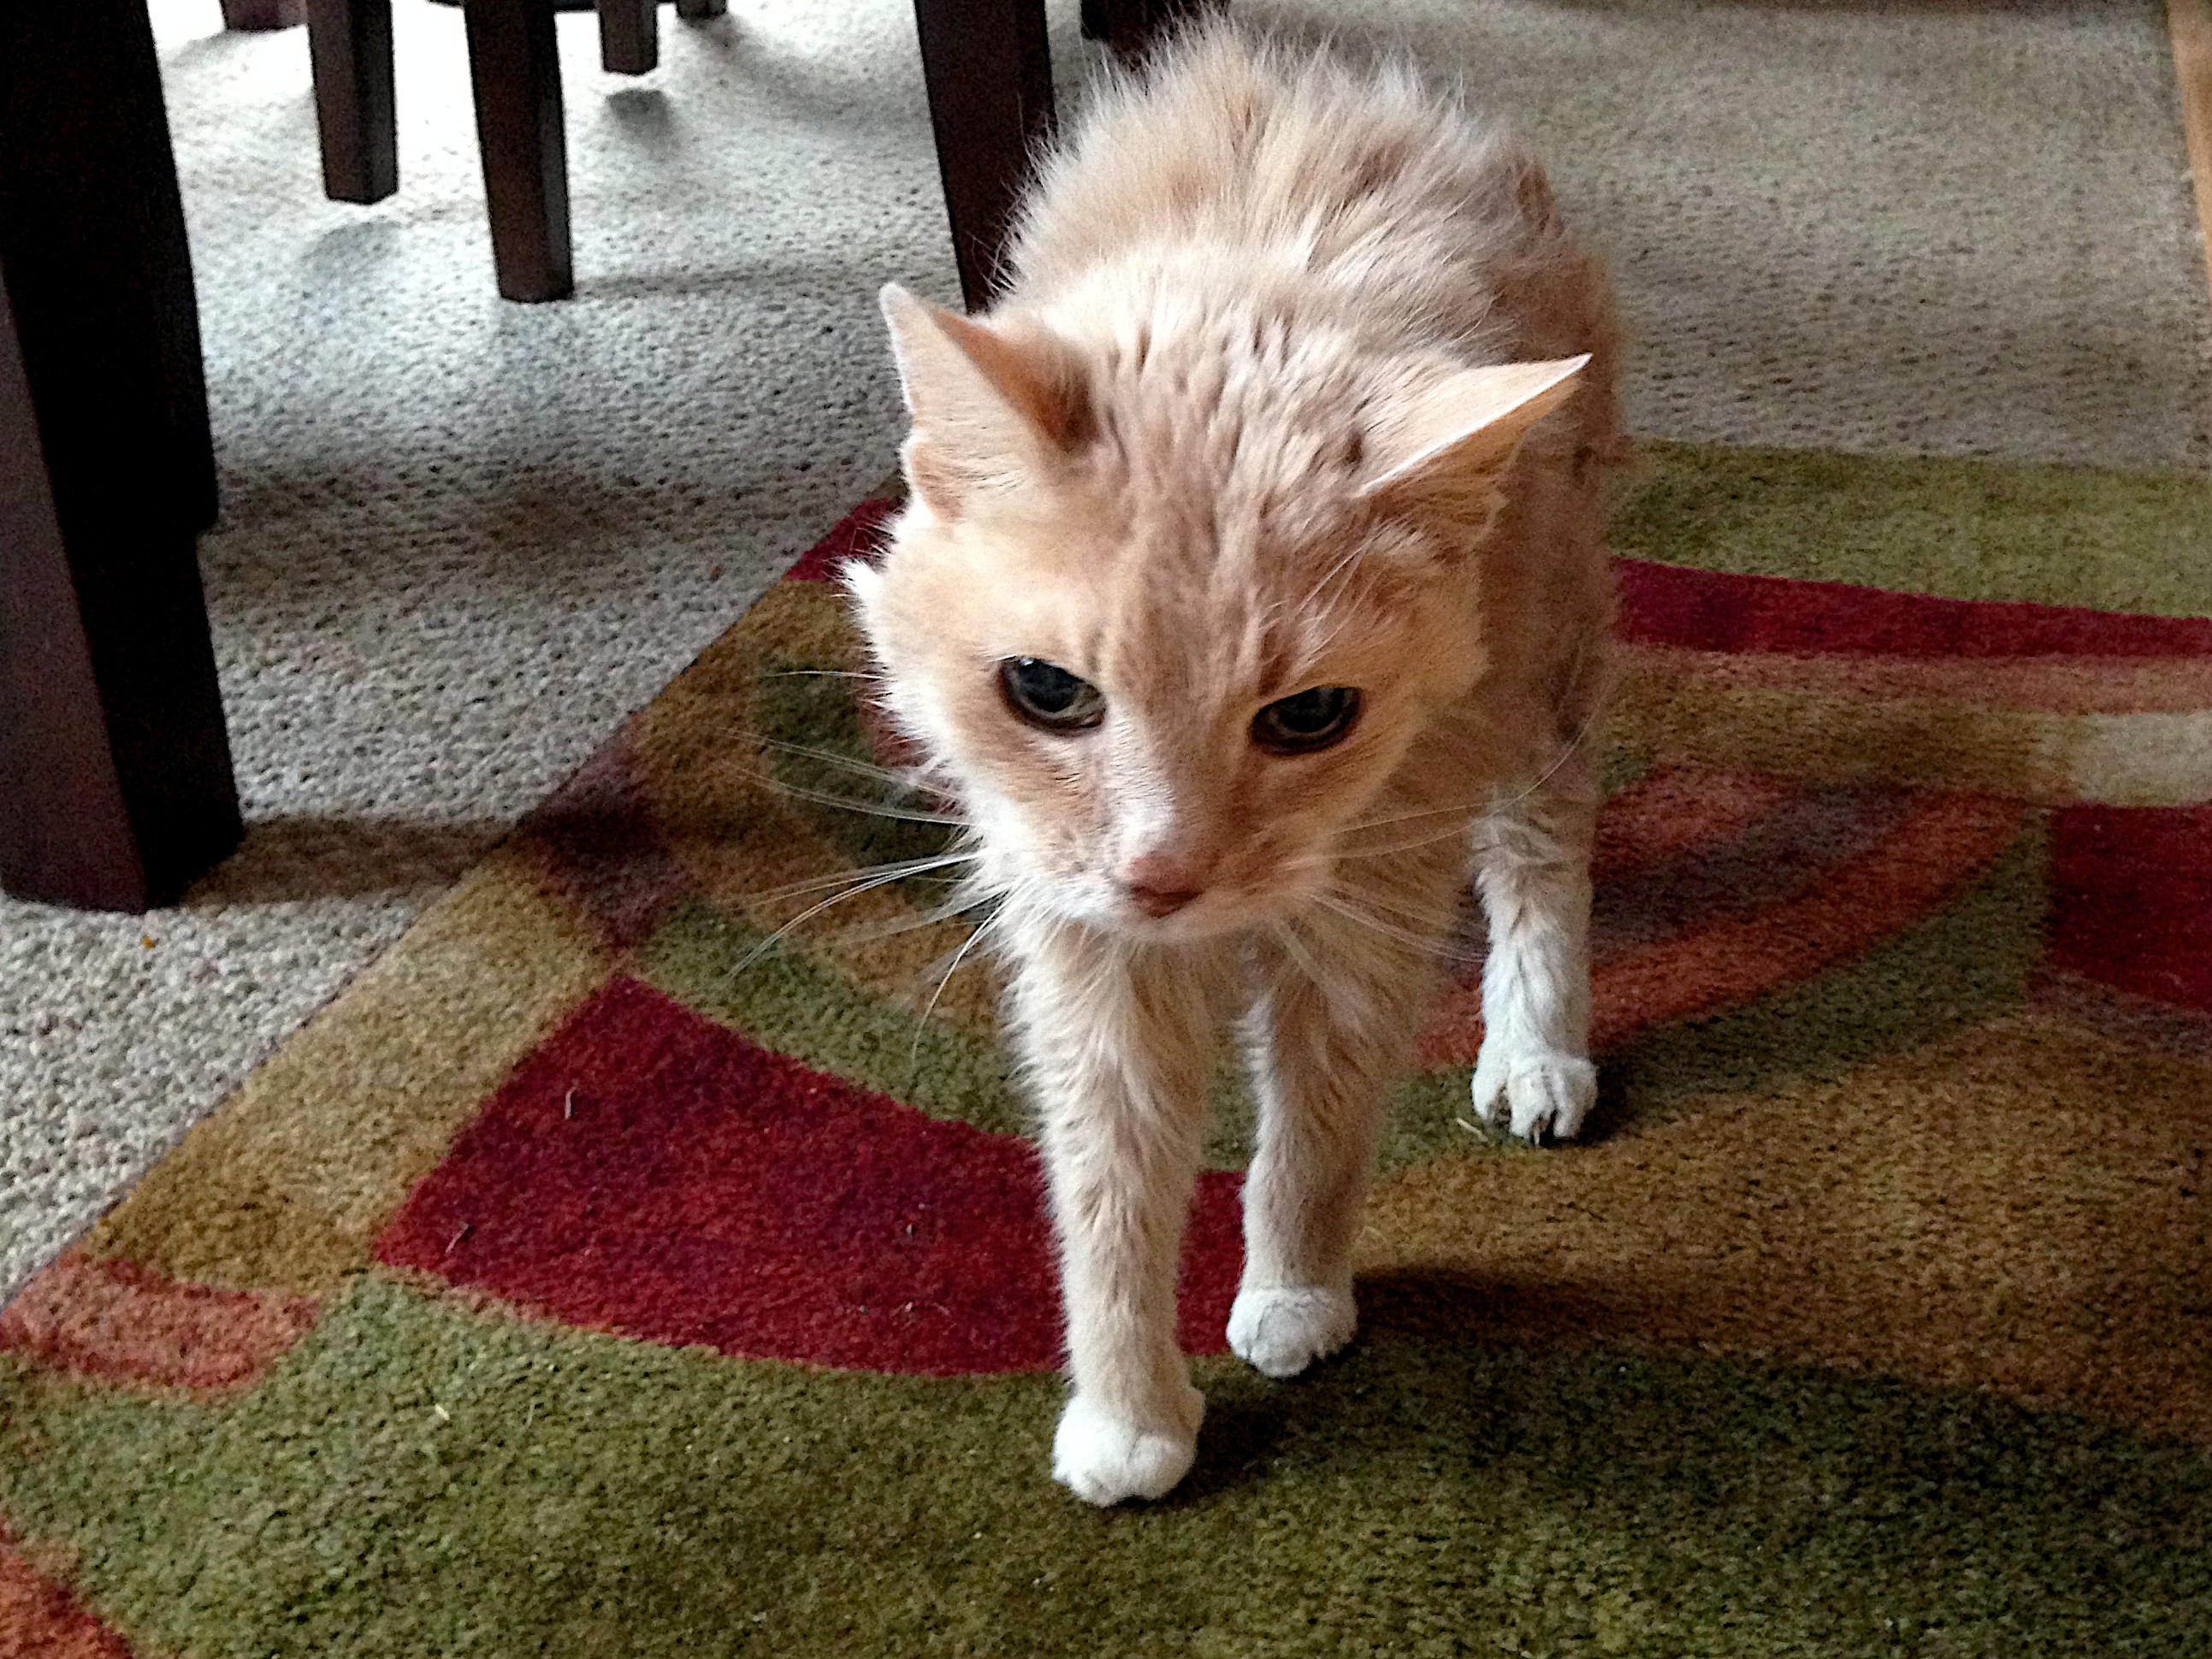
kitten, cat, mammal, whiskers, vertebrate, norwegian forest cat, small to medium sized cats, cat like mammal, domestic short haired cat, domestic long haired cat